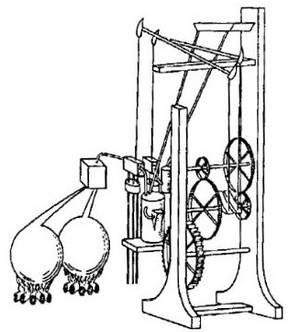
John Barber
Skitse fra Barbers patentansøgning
John Barber var en engelsk opfinder som i 1791 fik patent på en dampturbine.